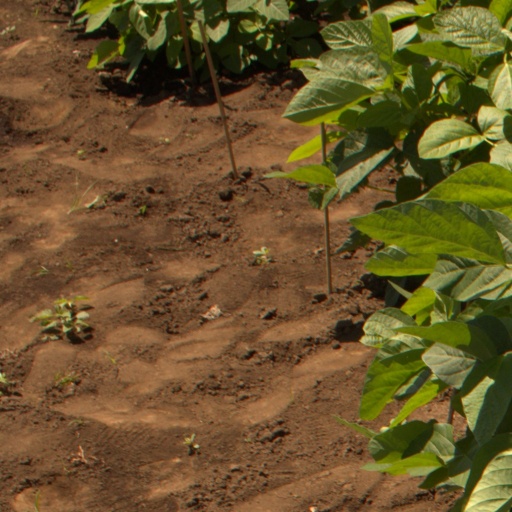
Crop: soybean